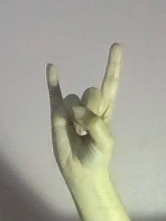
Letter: la